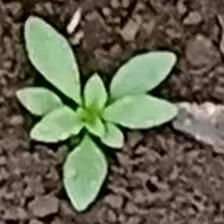
Weed species: Moti_dudhi(Euphorbia_geneculata_L)